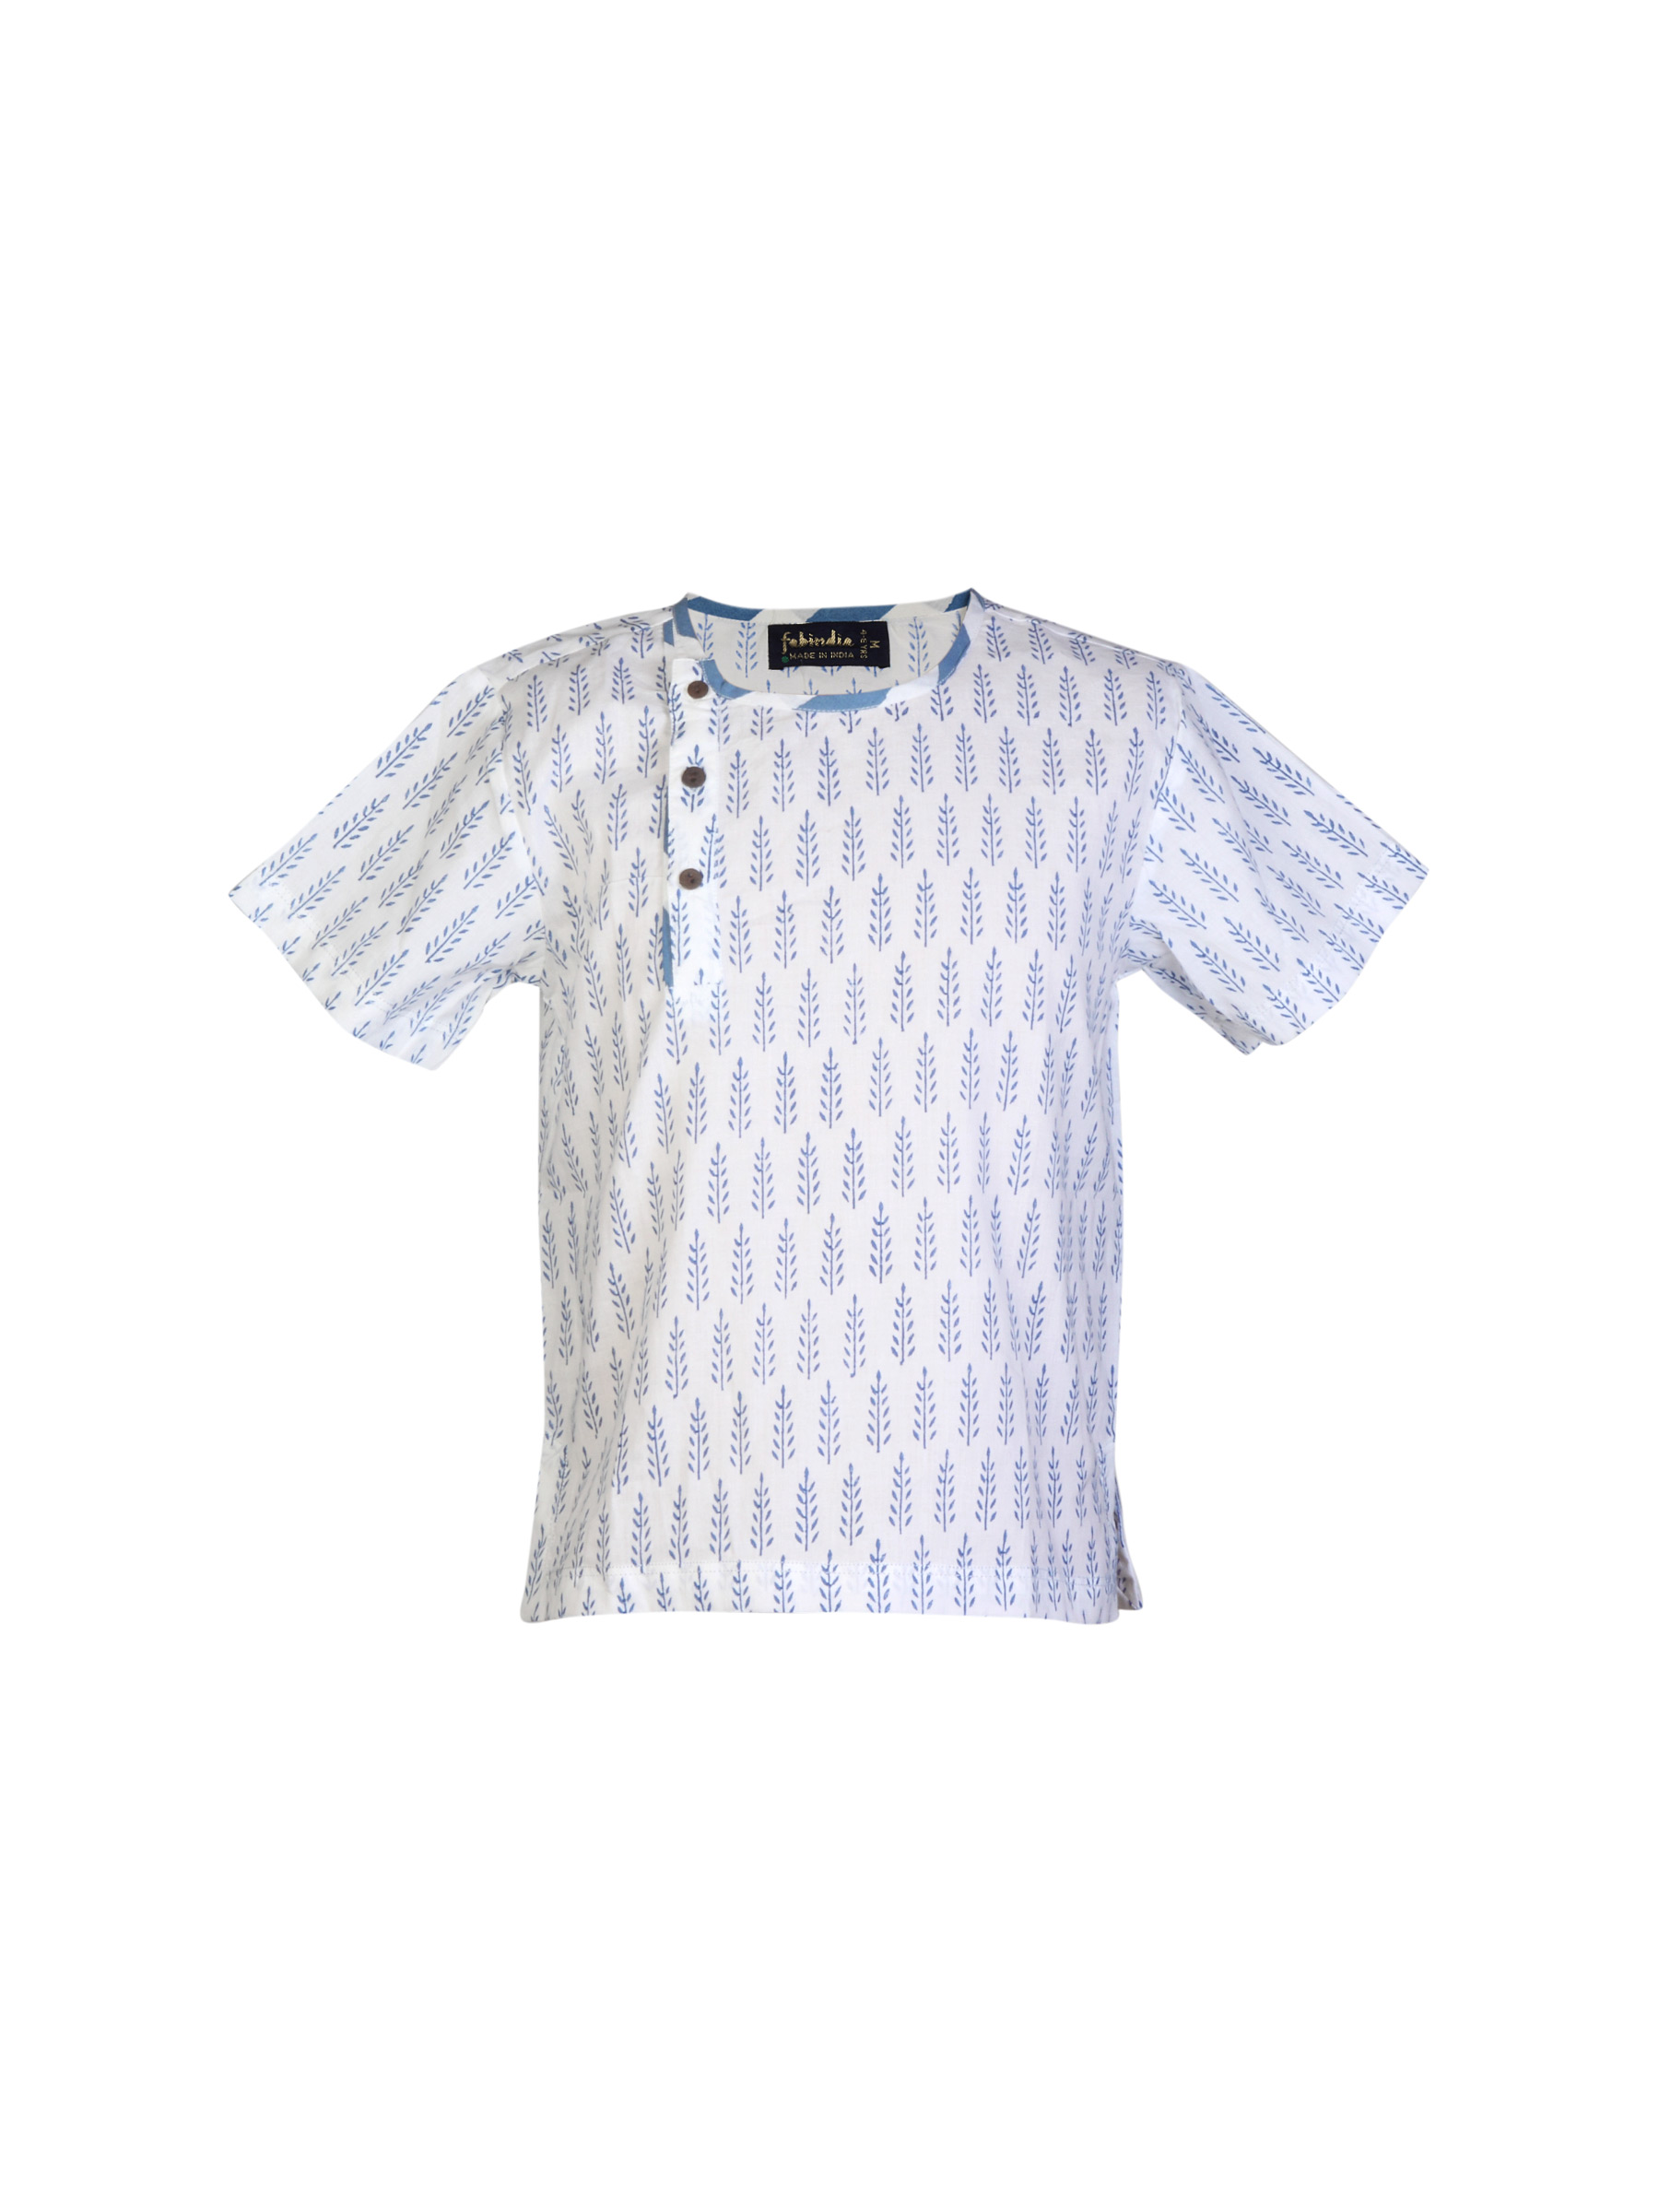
Fabindia Boys Printed White Kurta
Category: Apparel / Topwear / Kurtas
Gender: Boys
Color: White
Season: Summer 2012
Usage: Ethnic